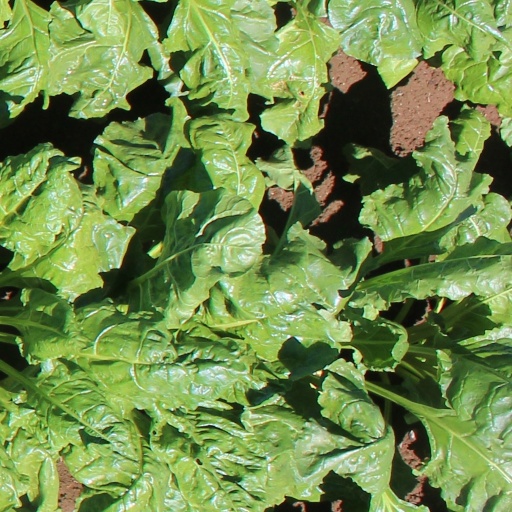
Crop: sugar beet